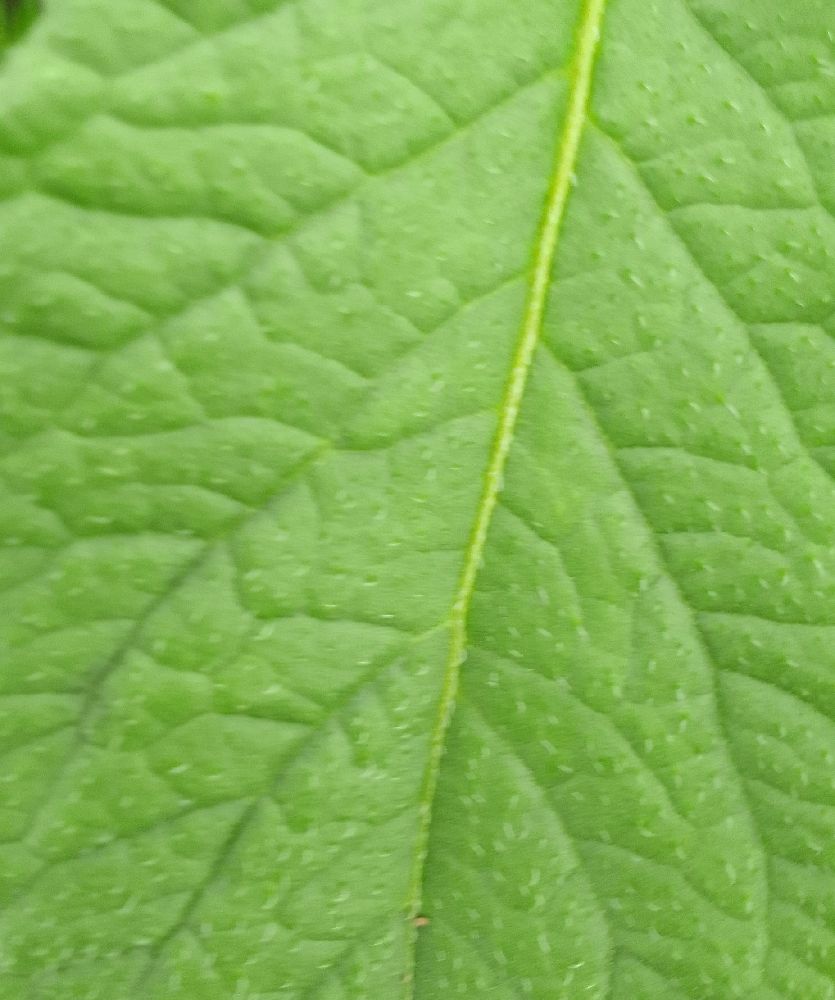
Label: Healthy